Juan Carlos Fonda

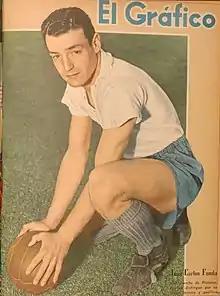

Juan Carlos Fonda (15 October 1919 – 5 April 2004) was an Argentine footballer. He played in ten matches for the Argentina national football team in 1945 and 1946. He was also part of Argentina's squad for the 1946 South American Championship.